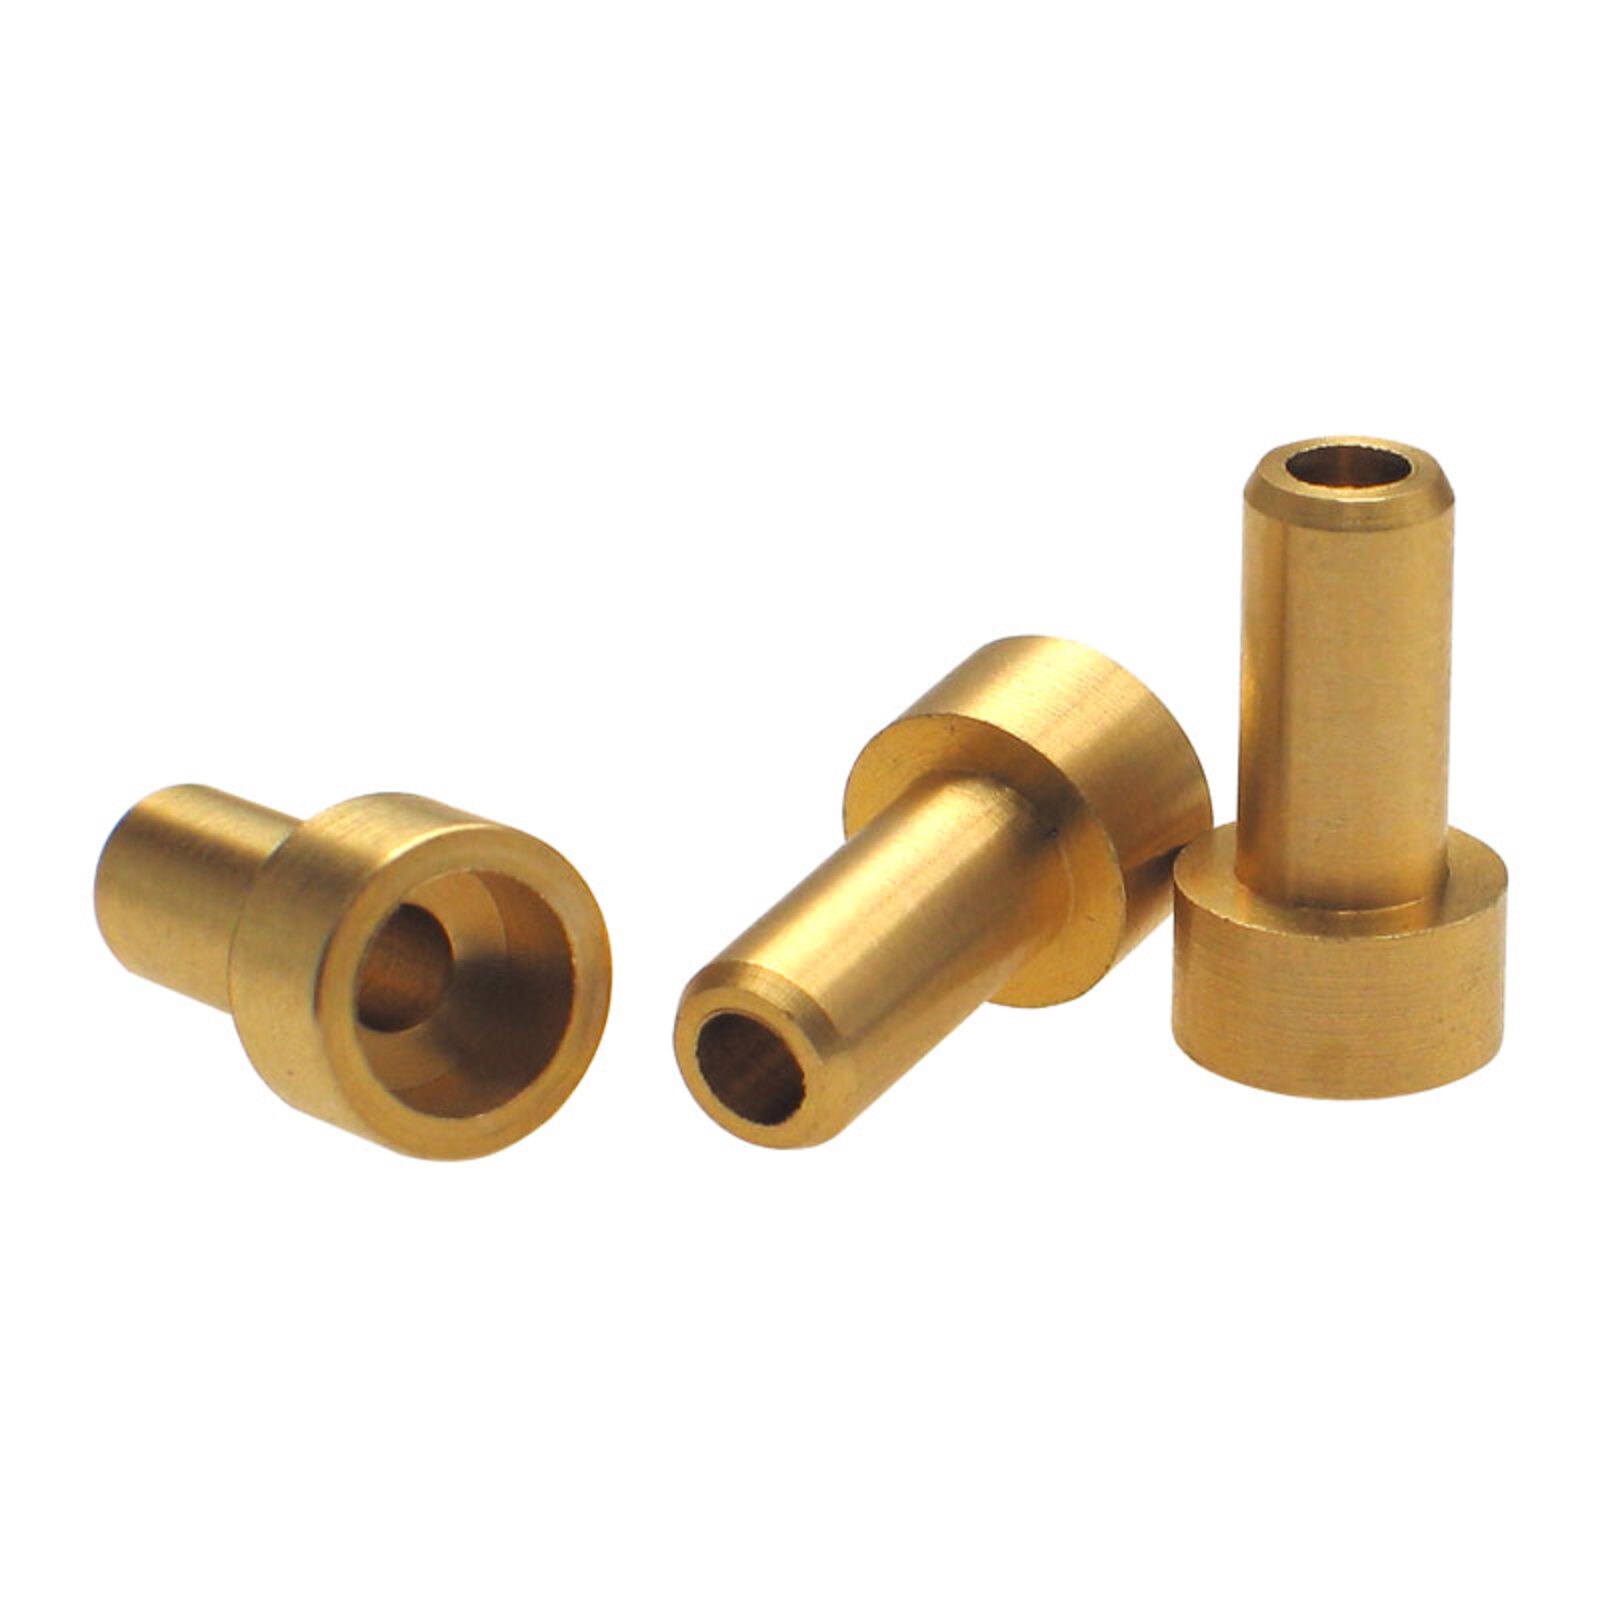
Motion Pro Nipple Cable Pear for 2mm, Pack of 10 (E)
Quality nipple cable pear for 2mm wire, clutch lower. Pack of 10.
Brand: Motion Pro
Category: Sporting Goods > Outdoor Recreation > Hunting & Shooting > Archery > Archery Accessories